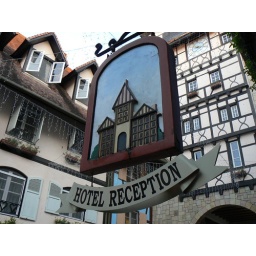
hotel reception sign surrounded by french-themed building